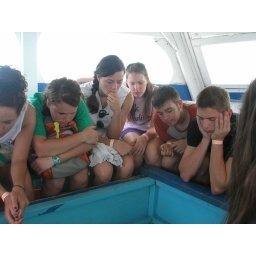
We took this boat out to the place that we snorkled at when we were at the beach in Tobago.